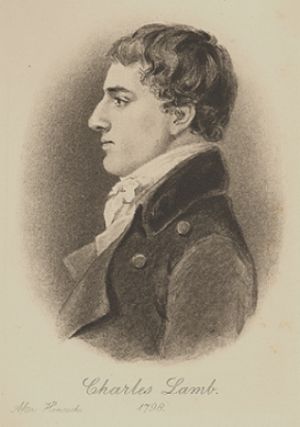
Charles Lamb
Charles Lamb.
Charles Lamb var en engelsk essayist og kritiker.